Karan Anshuman

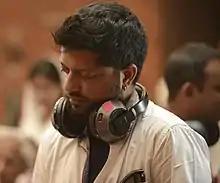

Karan Anshuman (born 1980) is an Indian film writer, director, and producer. He is the creator and director of Emmy-nominated drama film "Inside Edge". He is also the director and writer of "Bangistan" and the creator, director, and writer of "Mirzapur". He is the co-founder of two digital initiatives: Dreamscape Media, a web and mobile development agency; and Upperstall.com, an Indian cinema film portal.